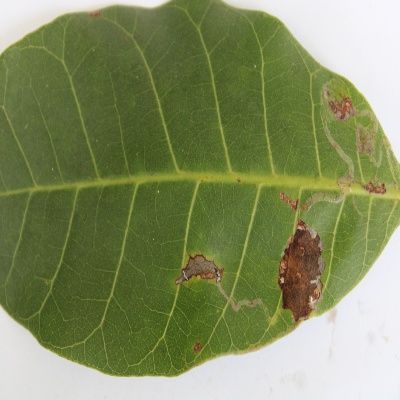
Crop: Cashew
Condition: leaf miner